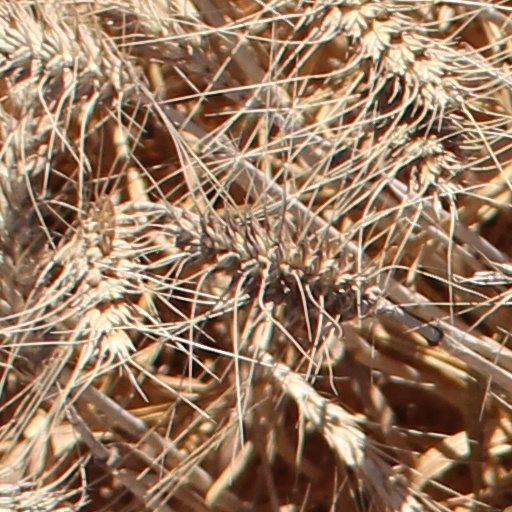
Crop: wheat